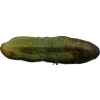
Label: cucumber